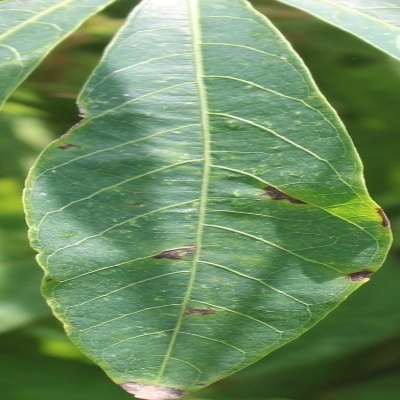
Crop: Cassava
Condition: bacterial blight